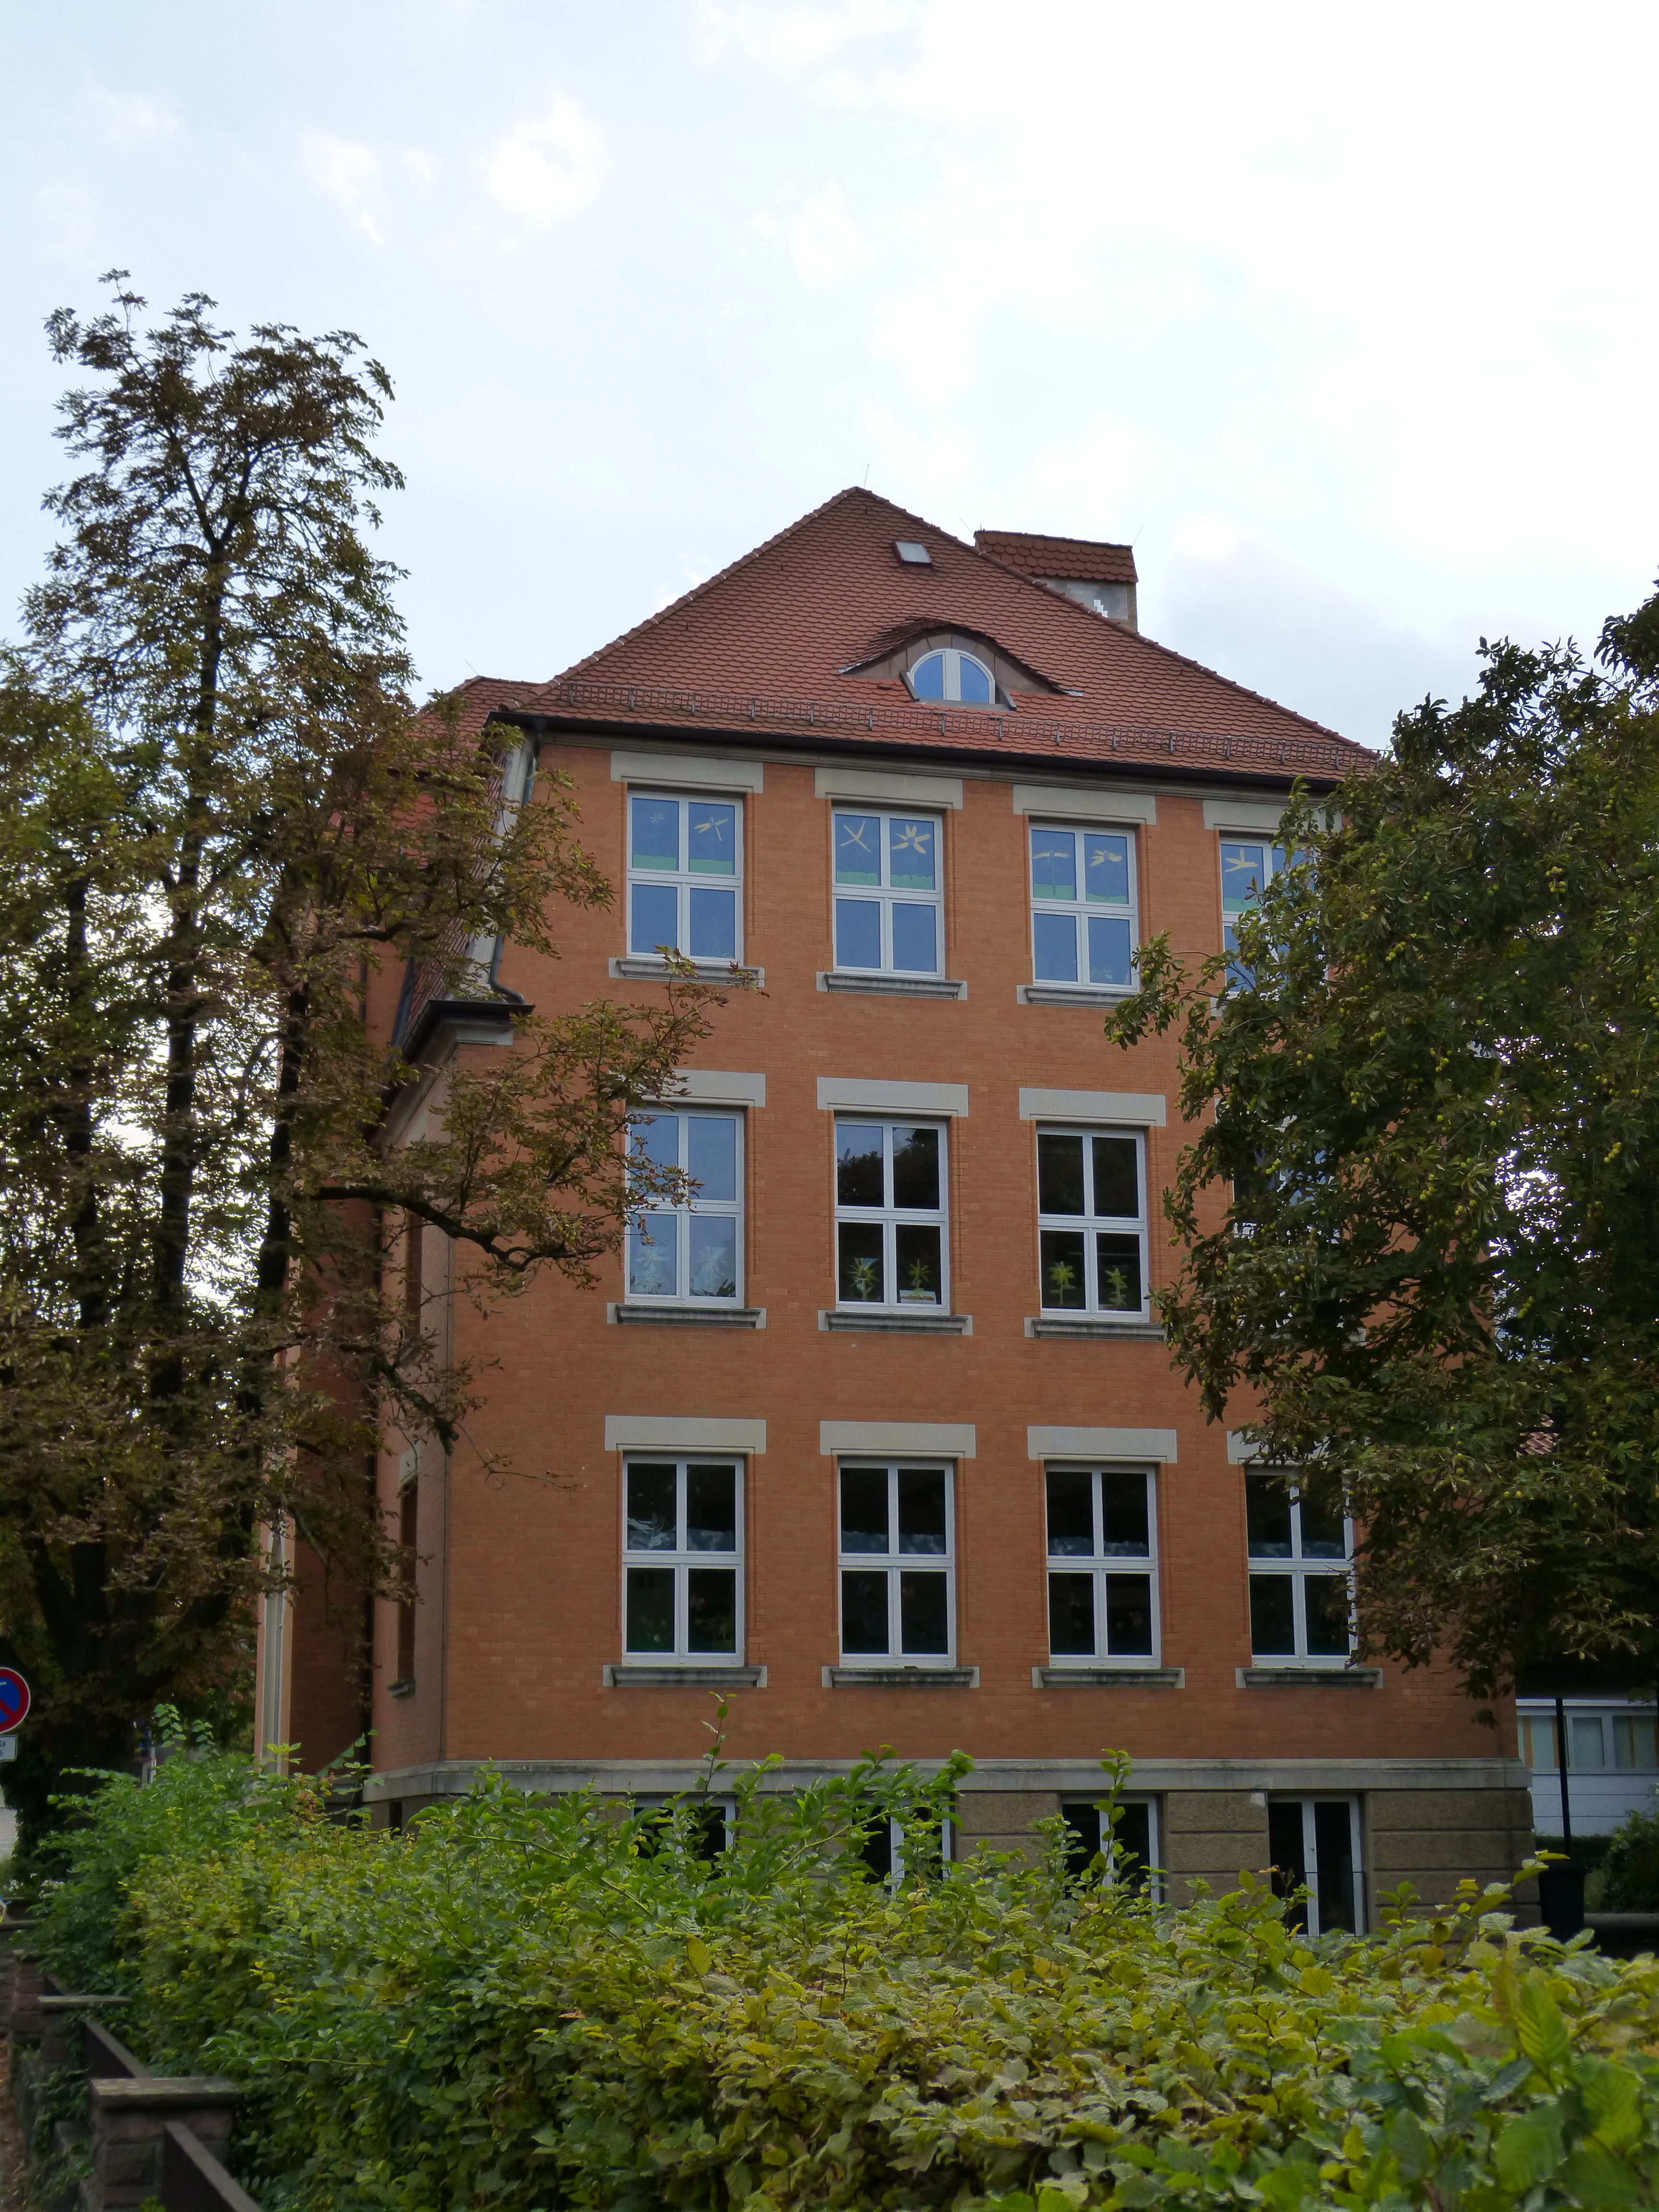
tree, architecture, mansion, house, building, chateau, home, monument, cottage, facade, property, schoolhouse, estate, siding, neighbourhood, manor house, residential area